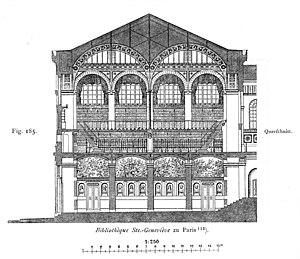
La bibliothèque Sainte-Geneviève est une bibliothèque située au 10, place du Panthéon, dans le 5ᵉ arrondissement de Paris. Elle occupe un bâtiment édifié en 1851 par l'architecte Henri Labrouste à l'emplacement de l'ancien collège de Montaigu, agrandi depuis et classé, avec ses aménagements et décors d'origine, au titre des monuments historiques. Elle est l'héritière de la troisième plus importante bibliothèque d'Europe, en son temps, que l'ancienne abbaye Sainte-Geneviève de Paris voisine, transformée en École centrale à la Révolution, abritait au dernier étage de ce qui est aujourd'hui le lycée Henri-IV.